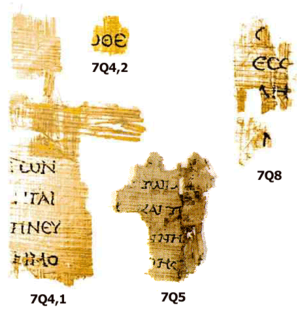
Paulus' første Brev til Timotheus
Fragment af Paulus' første Brev til Timotheus skrevet på papyrus
Paulus' første Brev til Timotheus fra Det Ny Testamente hører til blandt de såkaldte Pastorale breve. Det er breve, der enten er stilet til en leder af en menighed, eller omhandler hvordan menigheden bør organiseres, eventuelt hvordan lederansvaret skal udøves. Det er omstridt, hvorvidt det faktisk er Paulus, der har skrevet brevene, og hvornår de er skrevet; Formentlig skrevet efter år 64, formentlig til en menighed i Efesos.